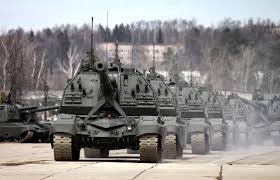
Label: Self Propelled Artillery